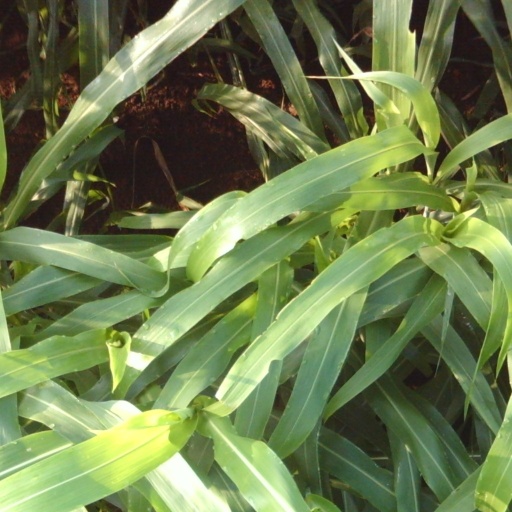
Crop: sorghum